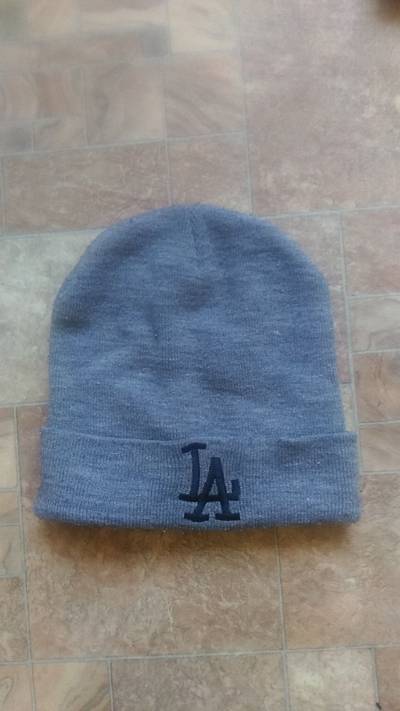
Waste category: clothes